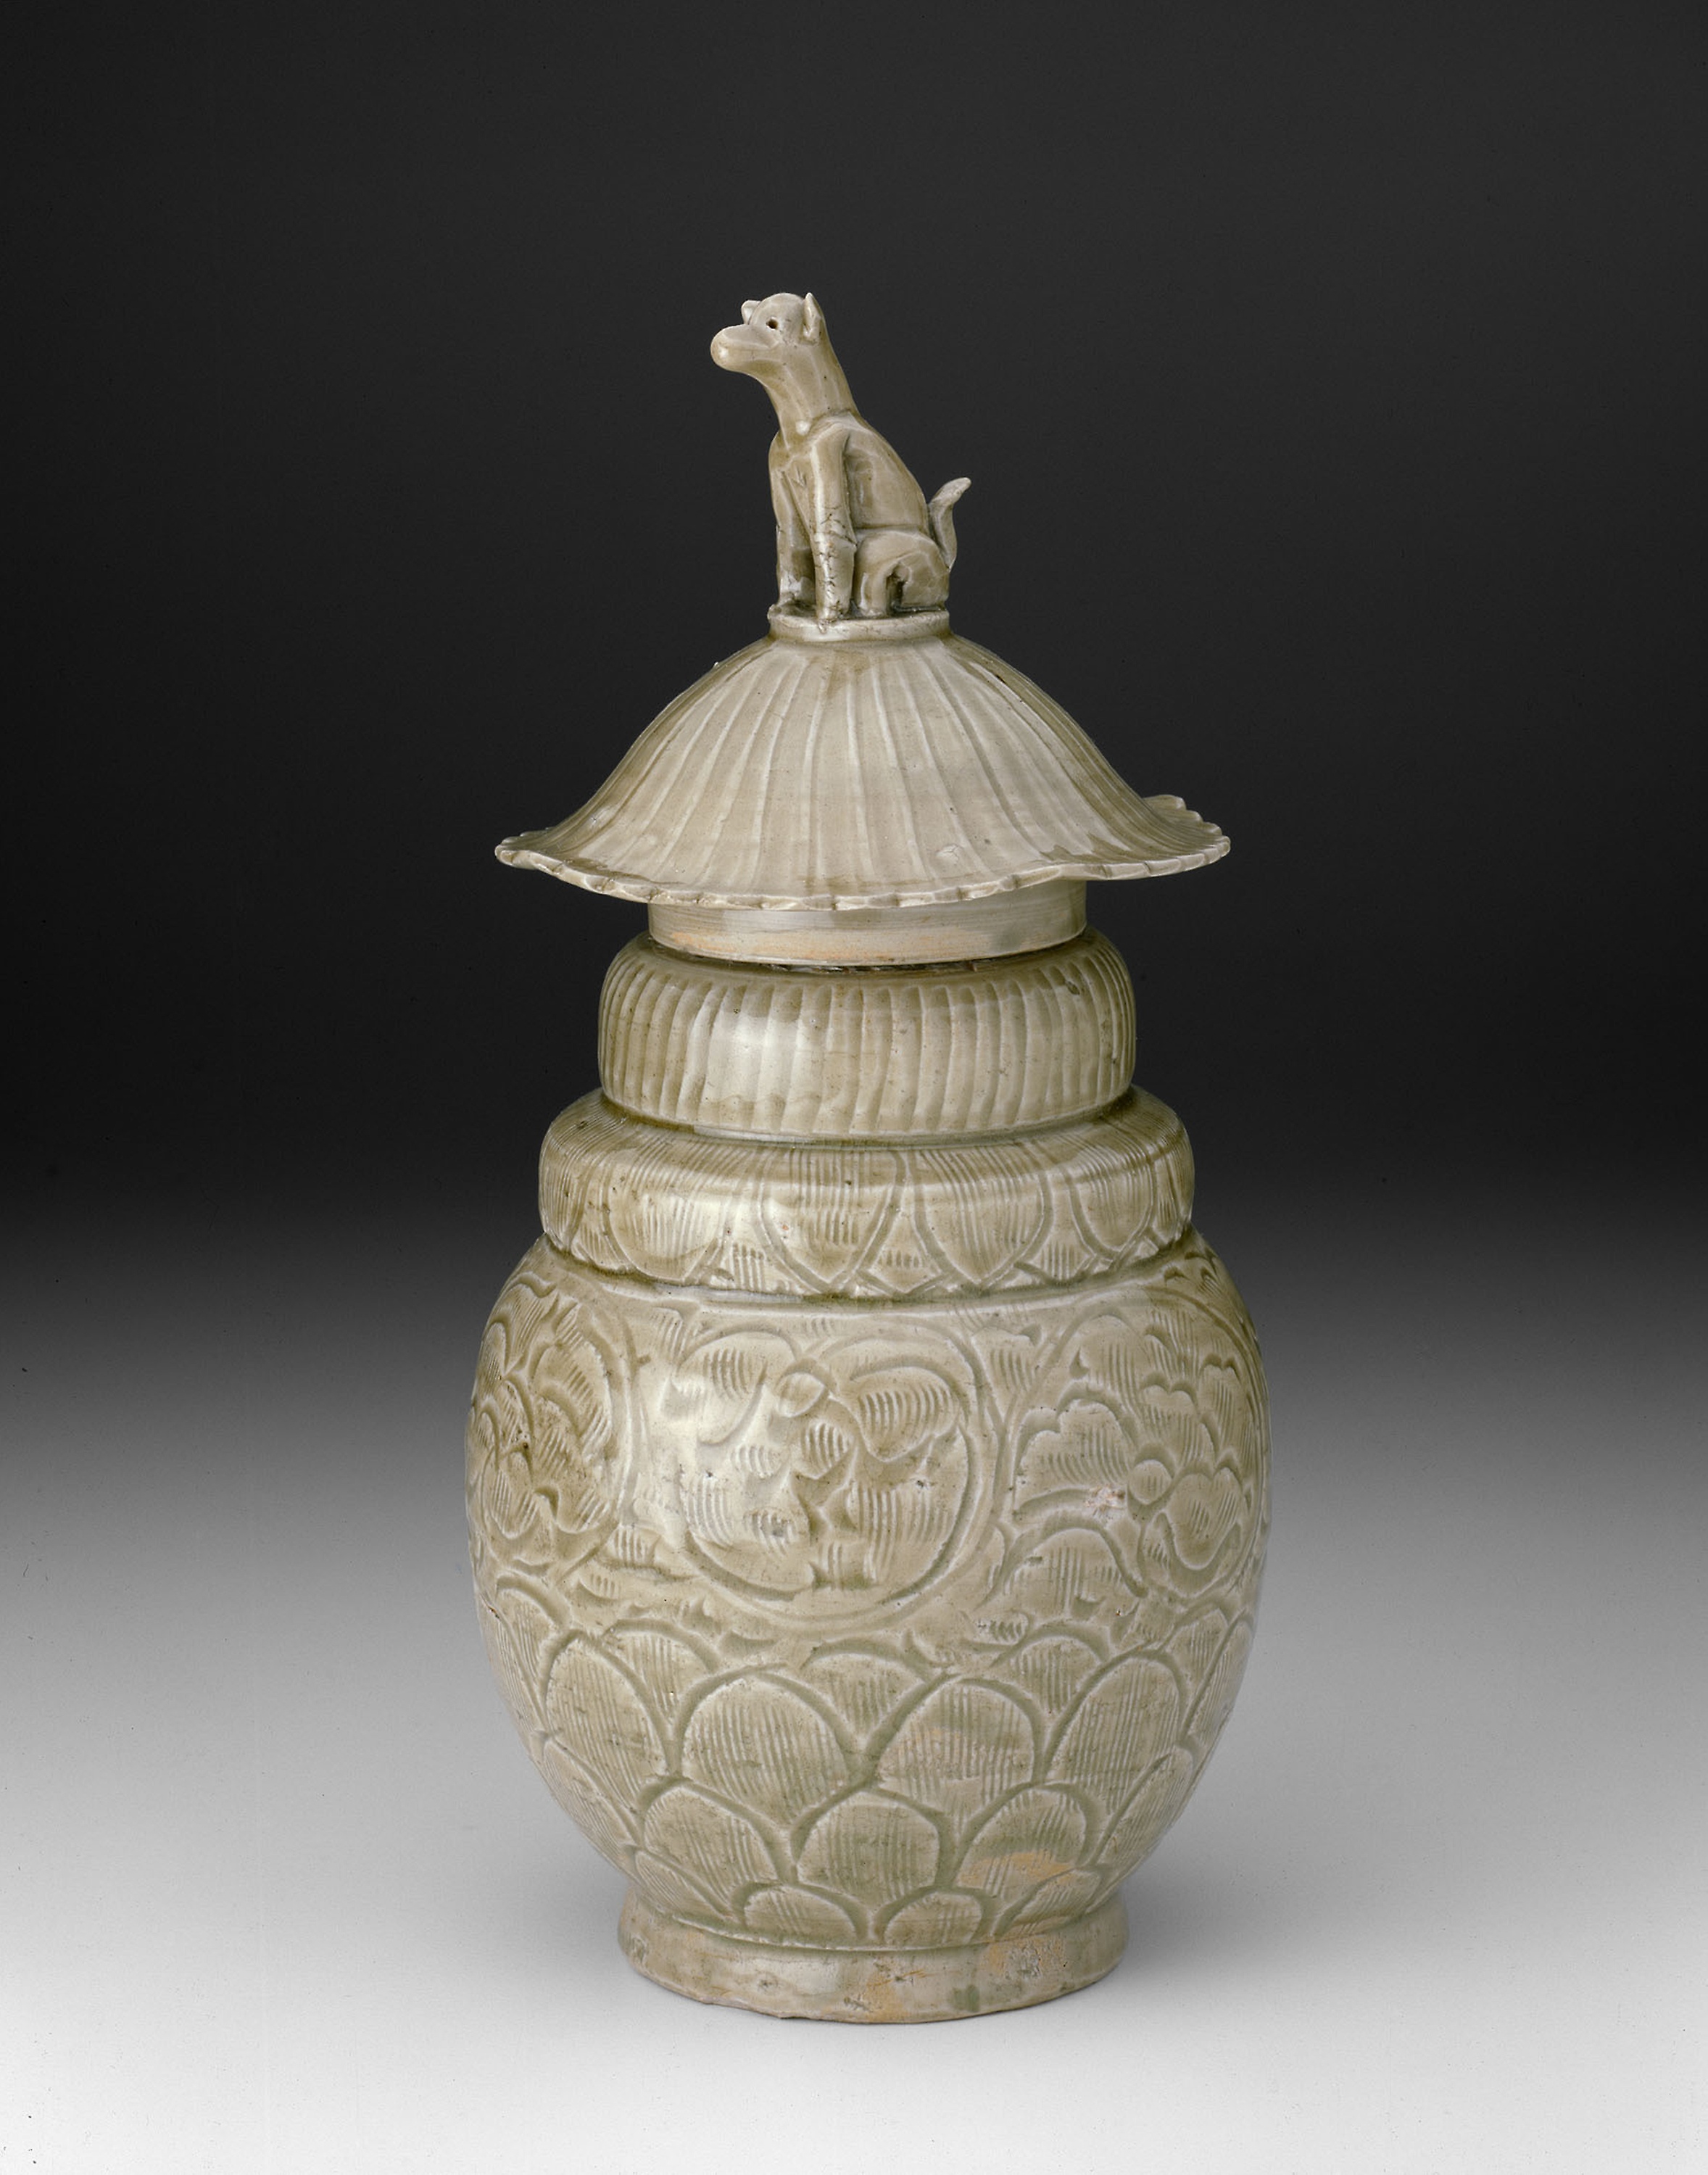
ceramic, earthenware, pottery, vase, artifact, serveware, porcelain, tableware, carving, urn, metal, art